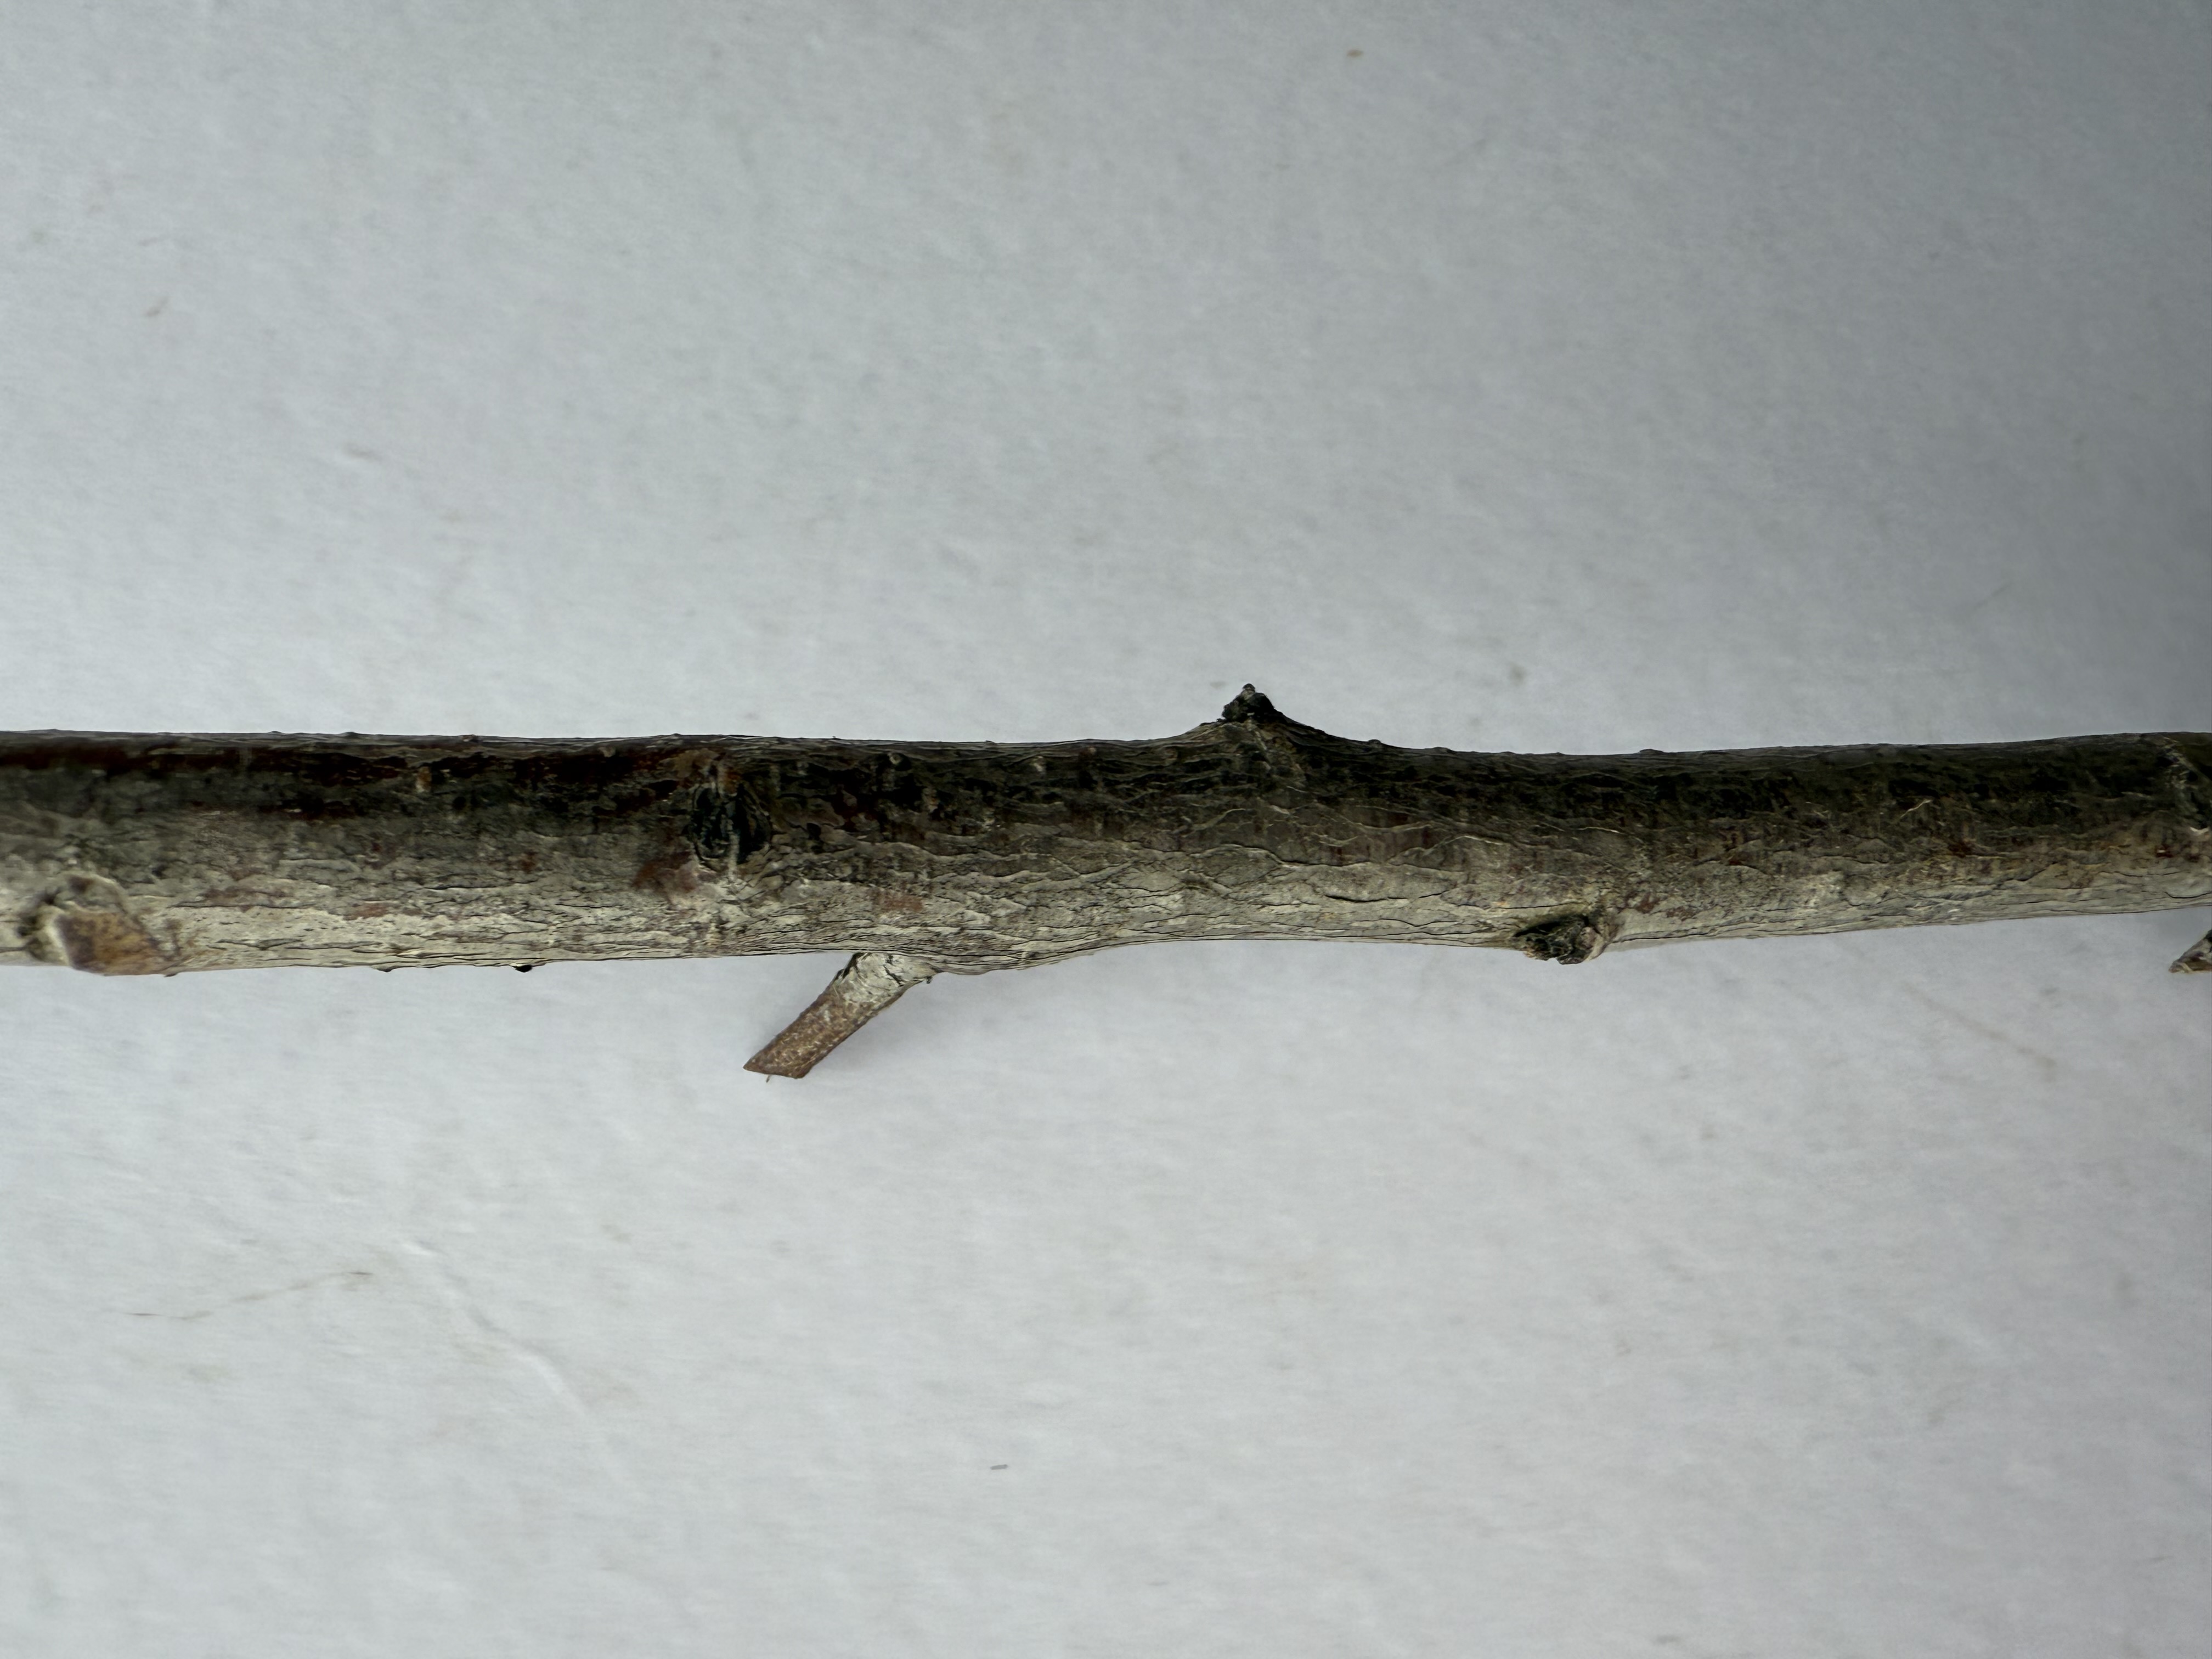
Variety: White Nectarine